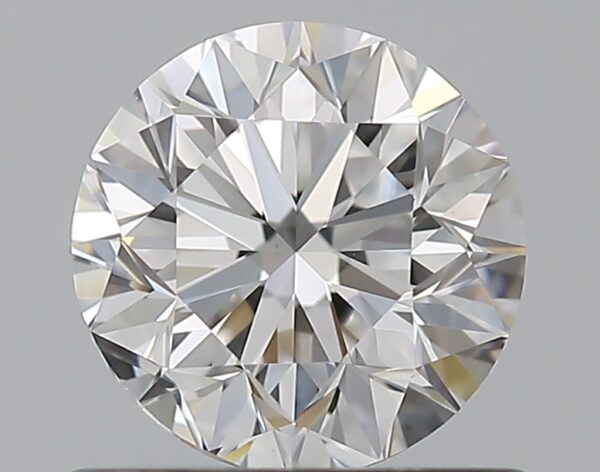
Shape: round
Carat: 0.8
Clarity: VVS2
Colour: D
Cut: GD
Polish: EX
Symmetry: GD
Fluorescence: M
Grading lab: GIA
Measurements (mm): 5.67 x 5.78 x 3.76